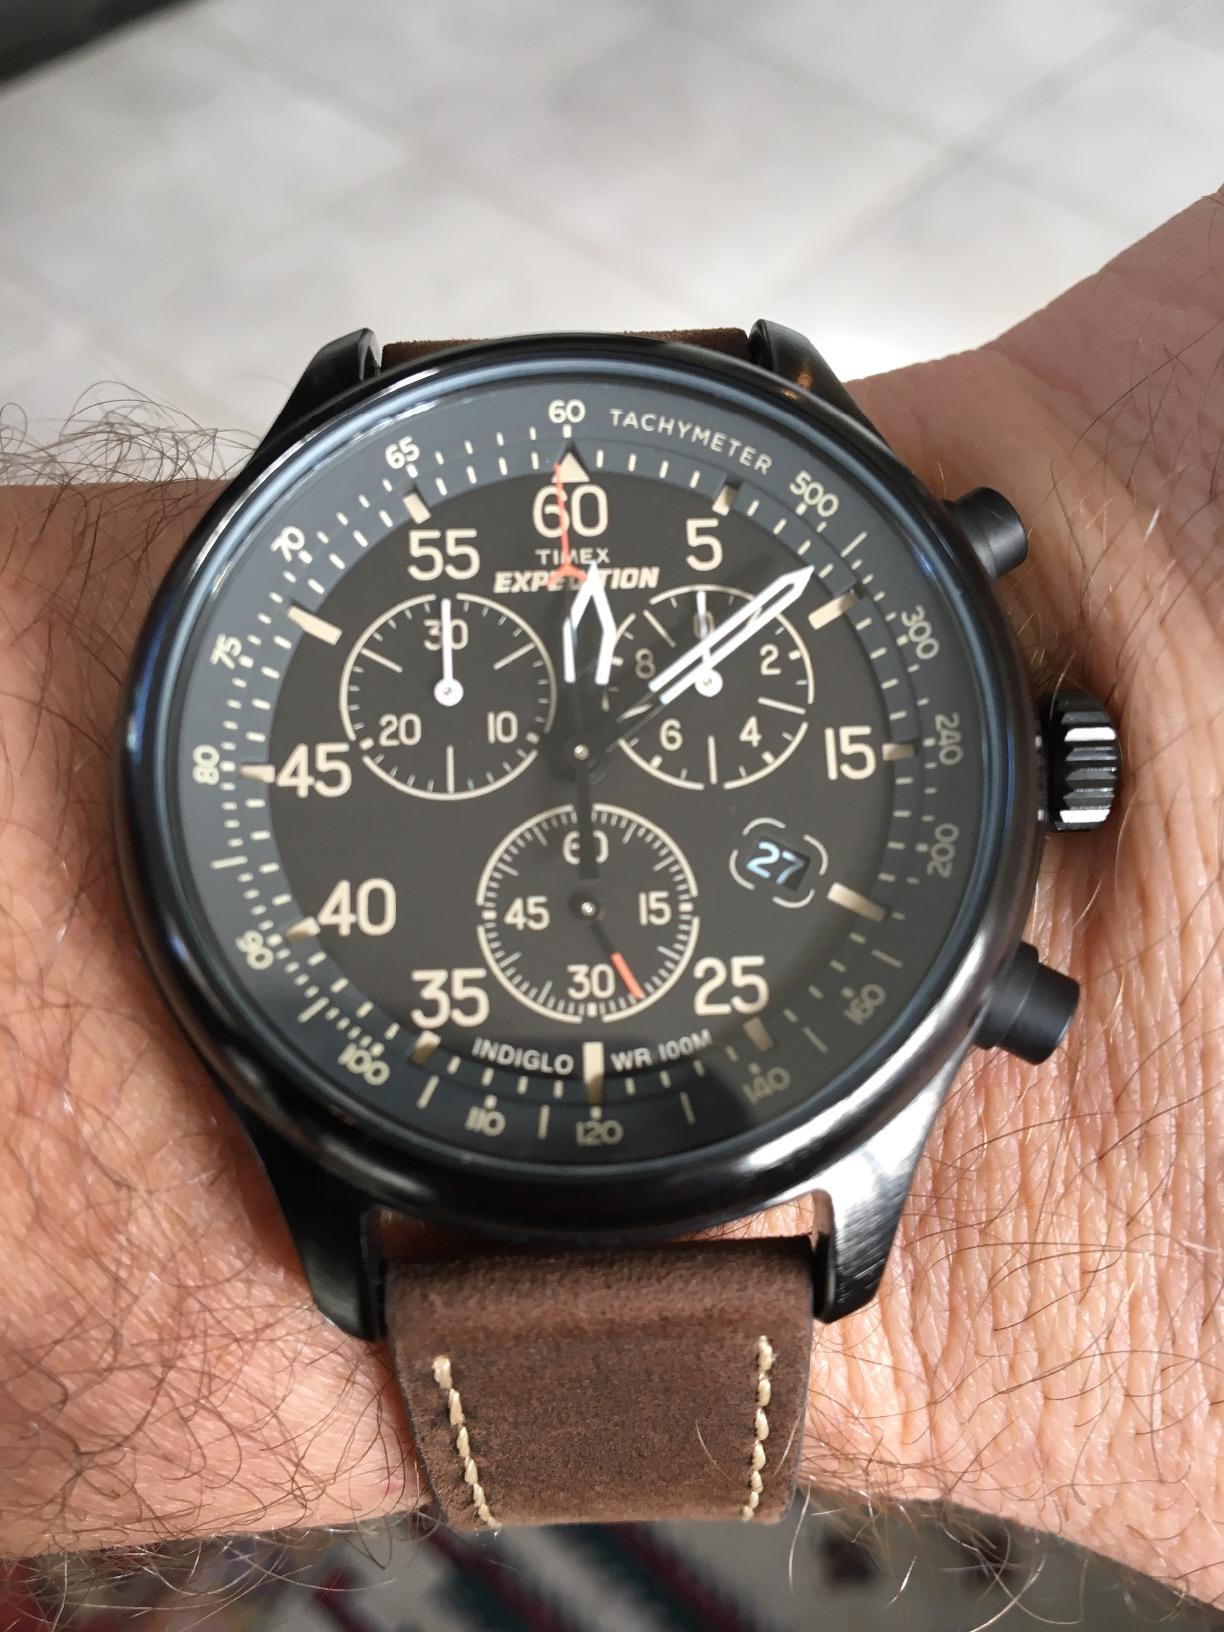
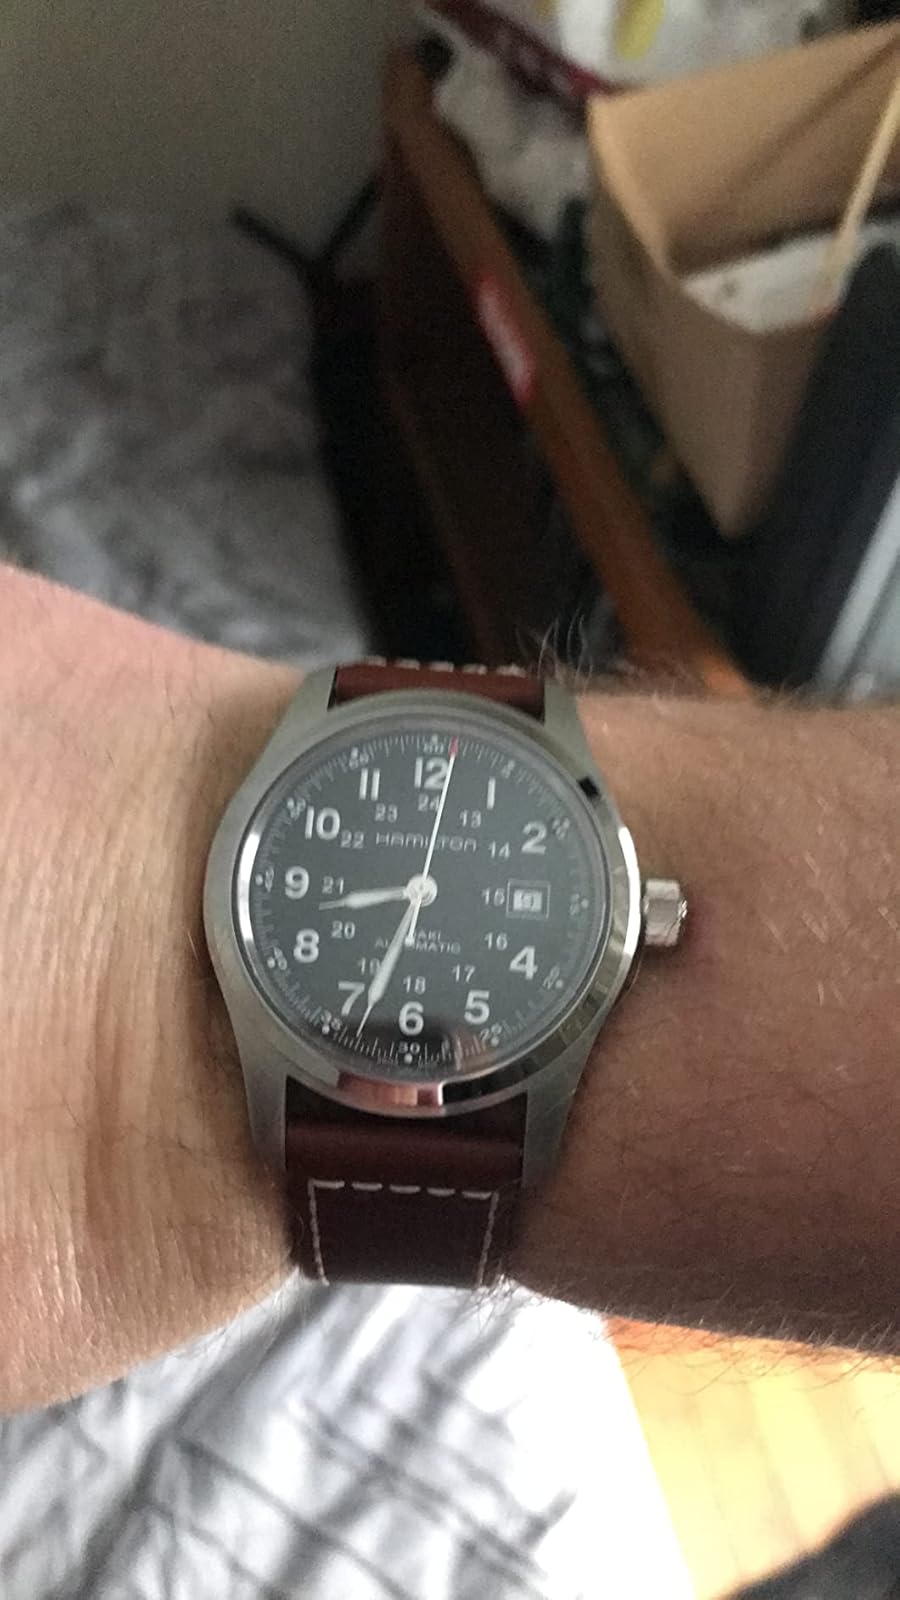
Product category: accessories_watch
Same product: no